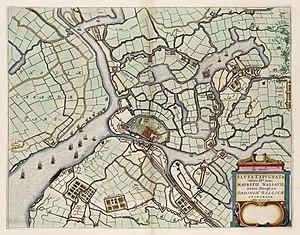
L'Atlas van Loon est un ensemble d'atlas géographiques réalisé pour Frederik Willem van Loon et comptant vingt-quatre volumes connus.